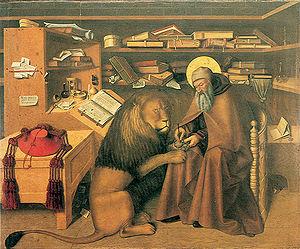
Colantonio, né Niccolò Antonio, est un peintre italien de la première Renaissance, actif entre 1440 et 1470 environ, qui a été le maître d'Antonello de Messine.
Saint Jérôme dans son étude est le titre d'une peinture à l'huile sur panneau de tilleul réalisée par Antonello de Messine vers 1474-1475, et actuellement conservée à la National Gallery à Londres.